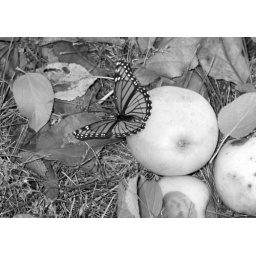
A butterfly came and flew around the apples for a little while.